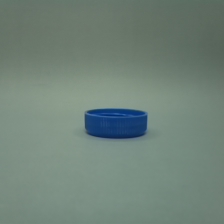
Color: blue
Cap type: standard cap